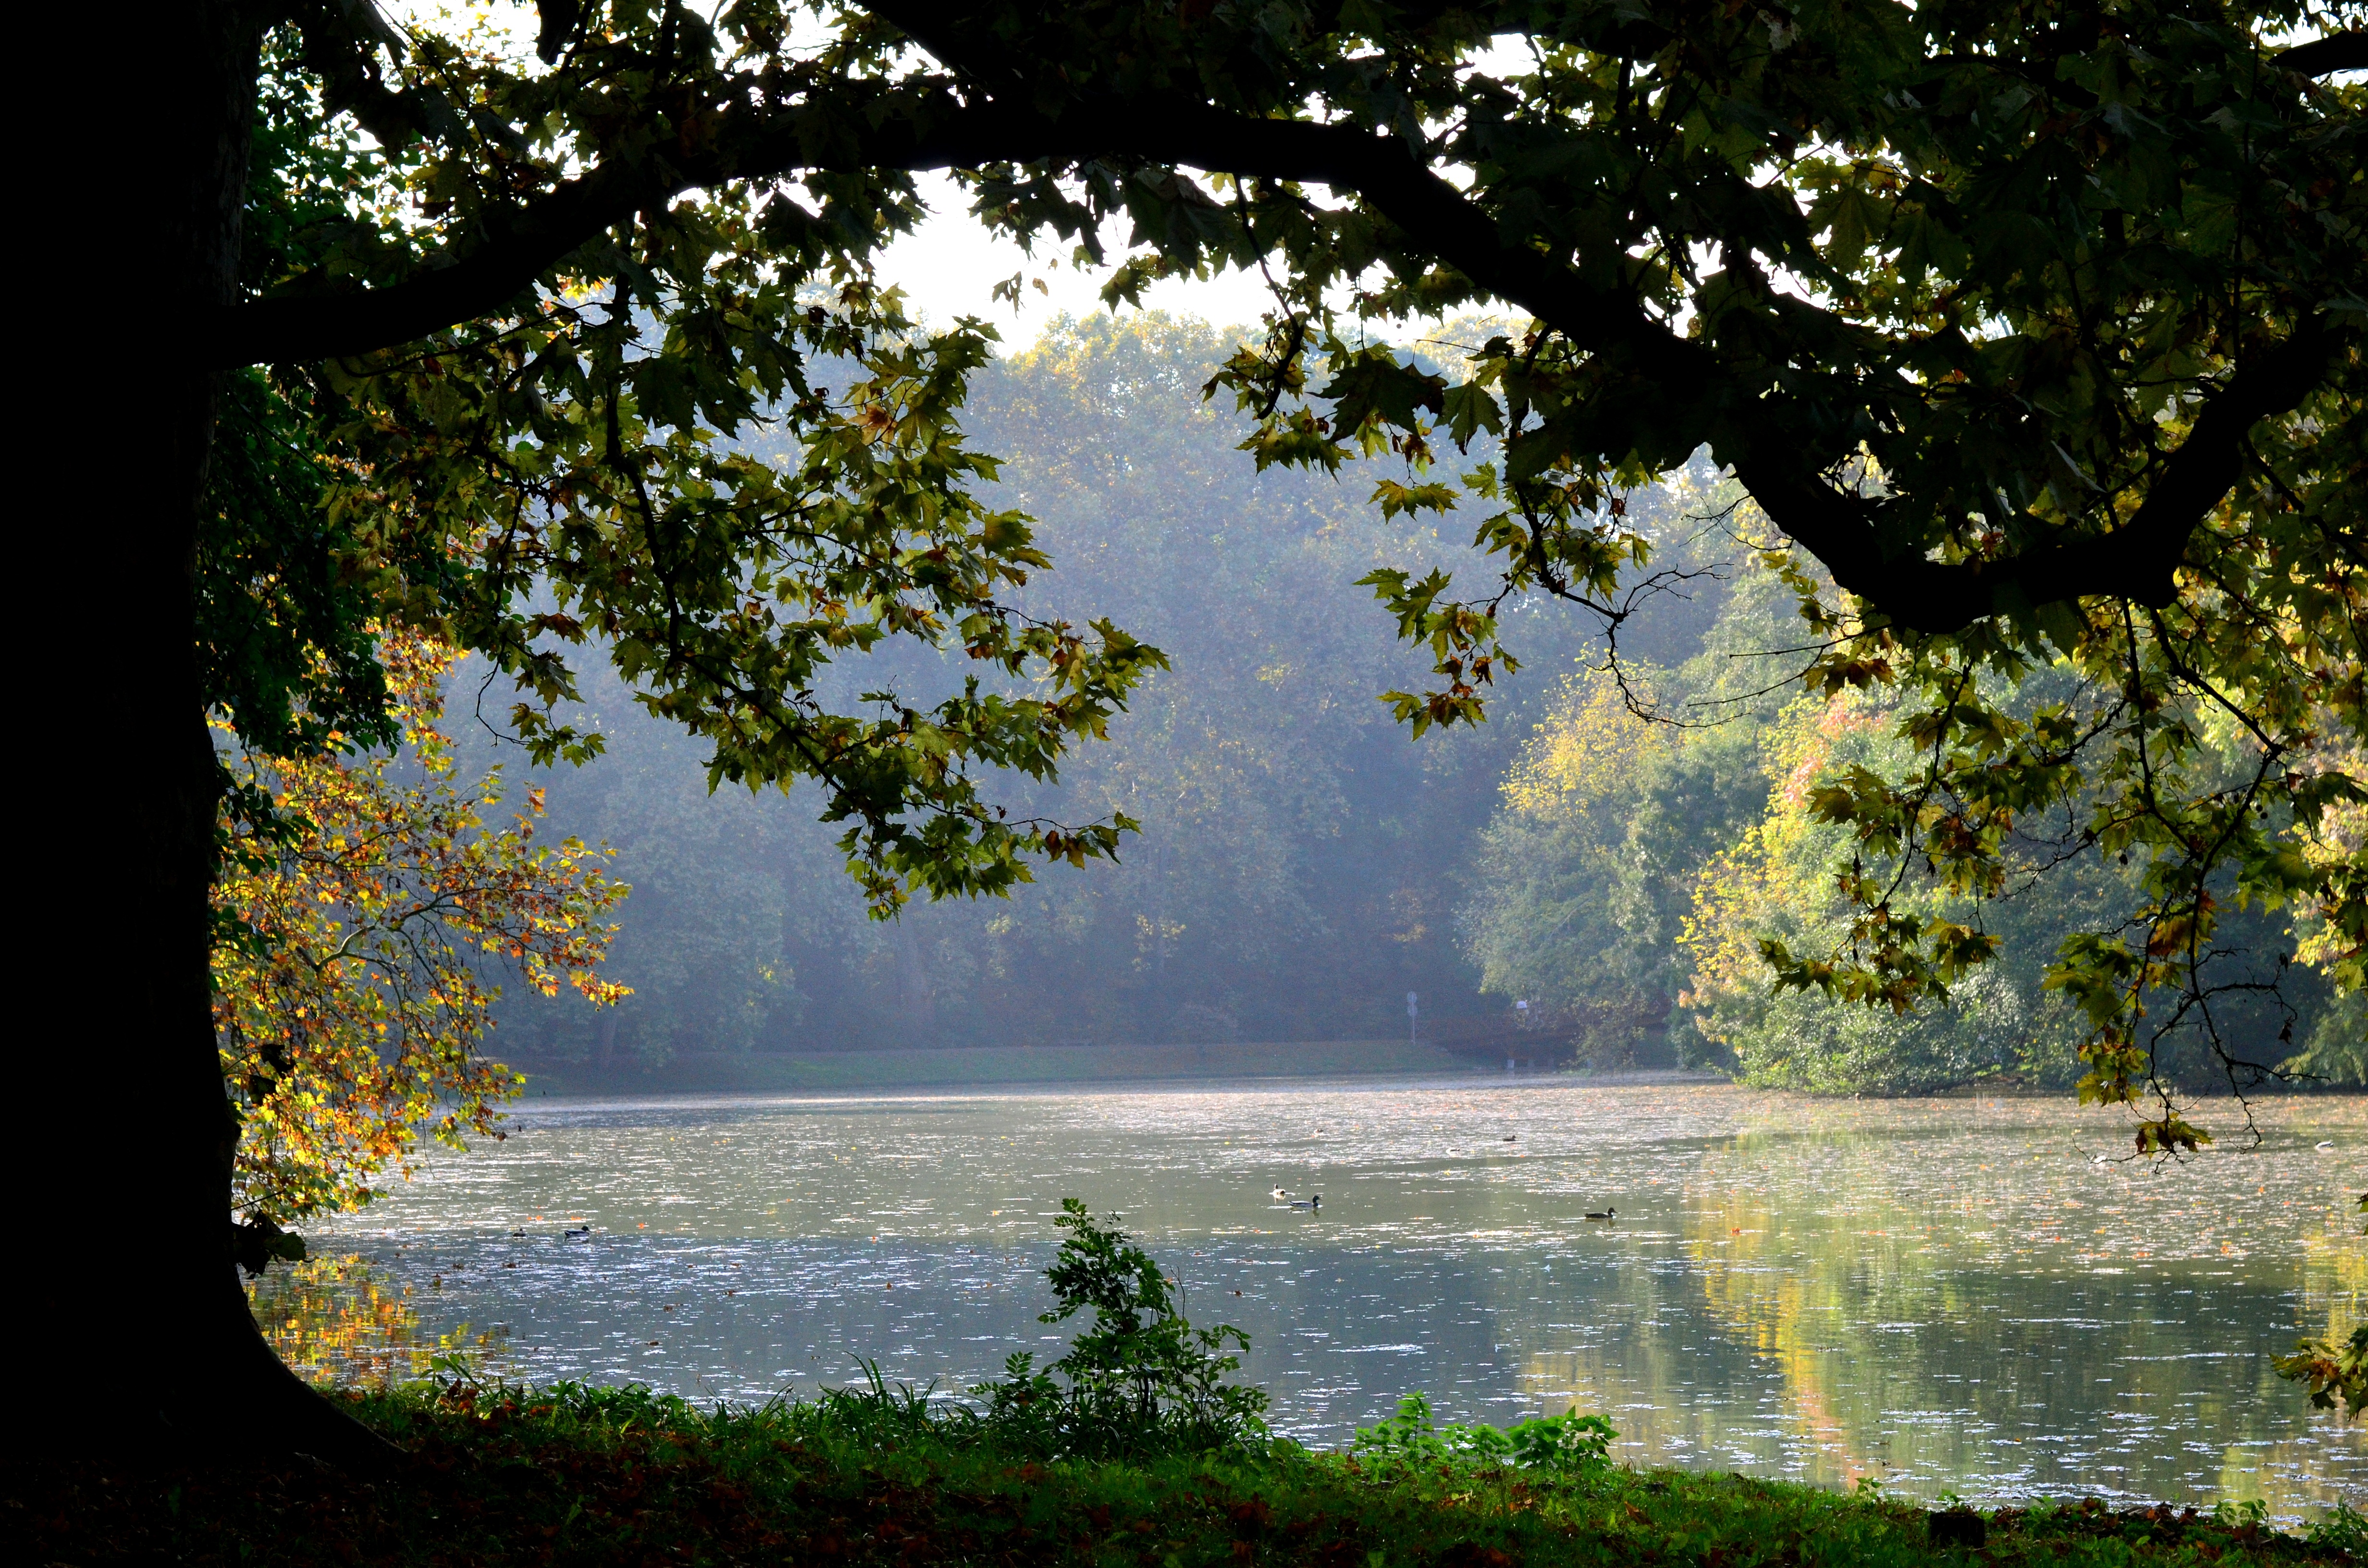
landscape, tree, water, nature, forest, plant, wood, sunlight, morning, leaf, flower, lake, river, pond, log, reflection, autumn, botany, season, lakeside, body of water, landscapes, woodland, habitat, mood, waters, atmospheric phenomenon, woody plant